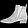
Label: Ankle boot